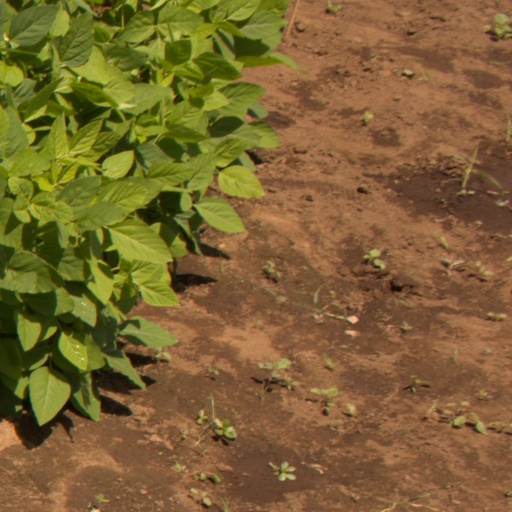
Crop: soybean